Hills in Edinburgh

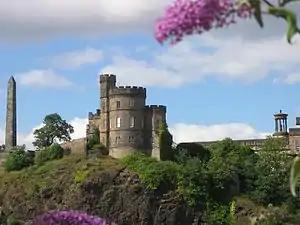
The Governor's House on Calton Hill

Edinburgh is also traditionally thought of as being a hilly city, because of the number of hills in or close to the city centre. Chief among these is the Royal Mile which rises continuously from Holyrood House to Edinburgh Castle for approximately a mile. Others include -